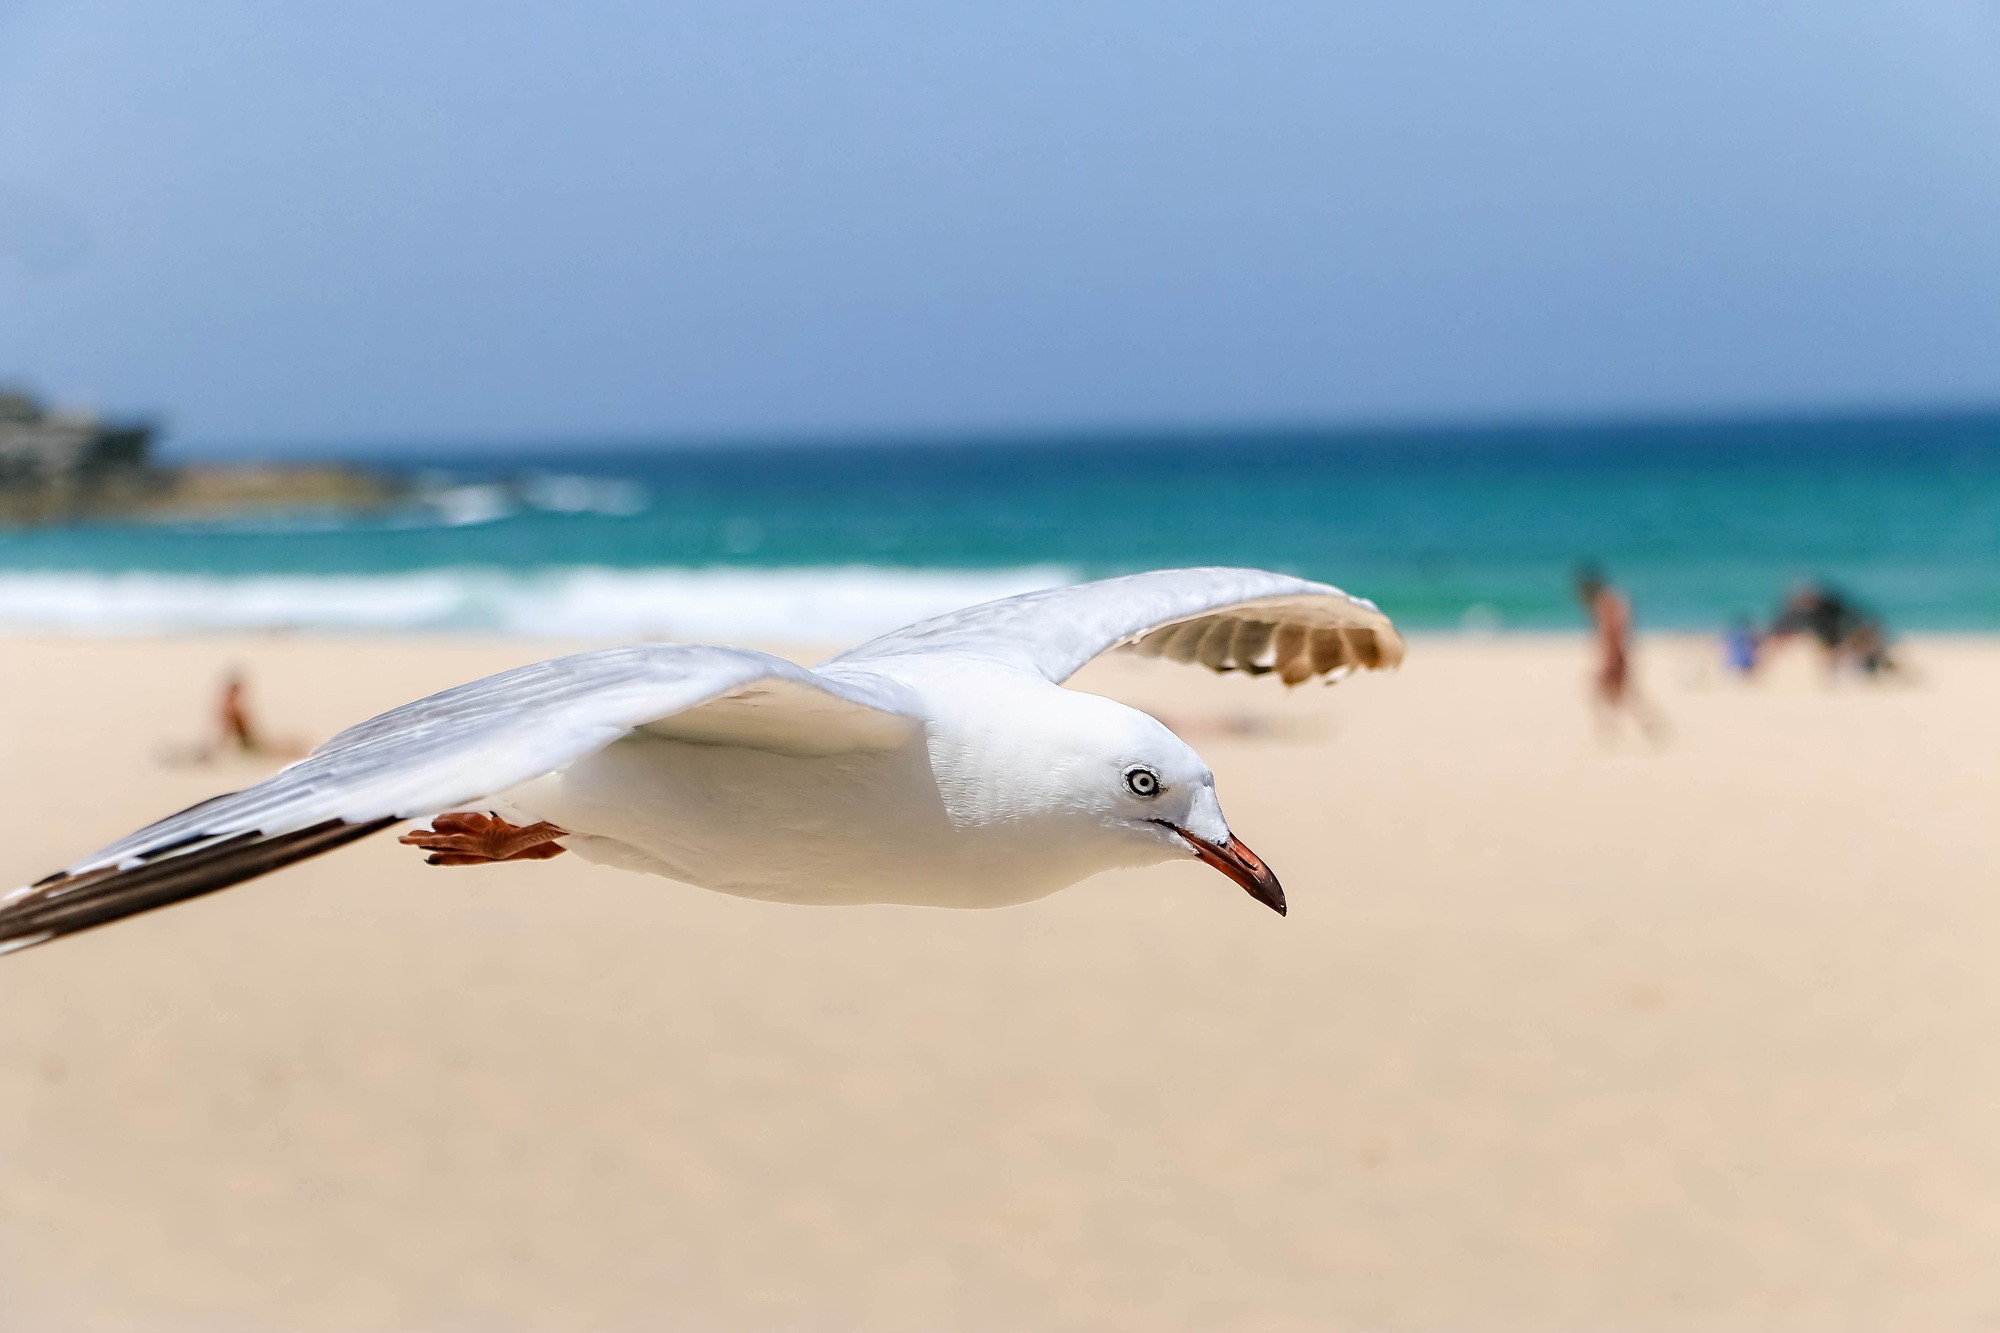
beach, sea, coast, sand, ocean, bird, wing, shore, wave, seabird, seagull, gull, seashore, birds, vertebrate, natural life, charadriiformes, european herring gull